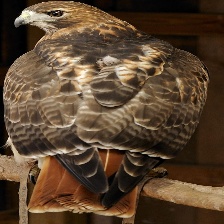
Species: RED TAILED HAWK
Scientific name: BUTEO JAMAICENSIS